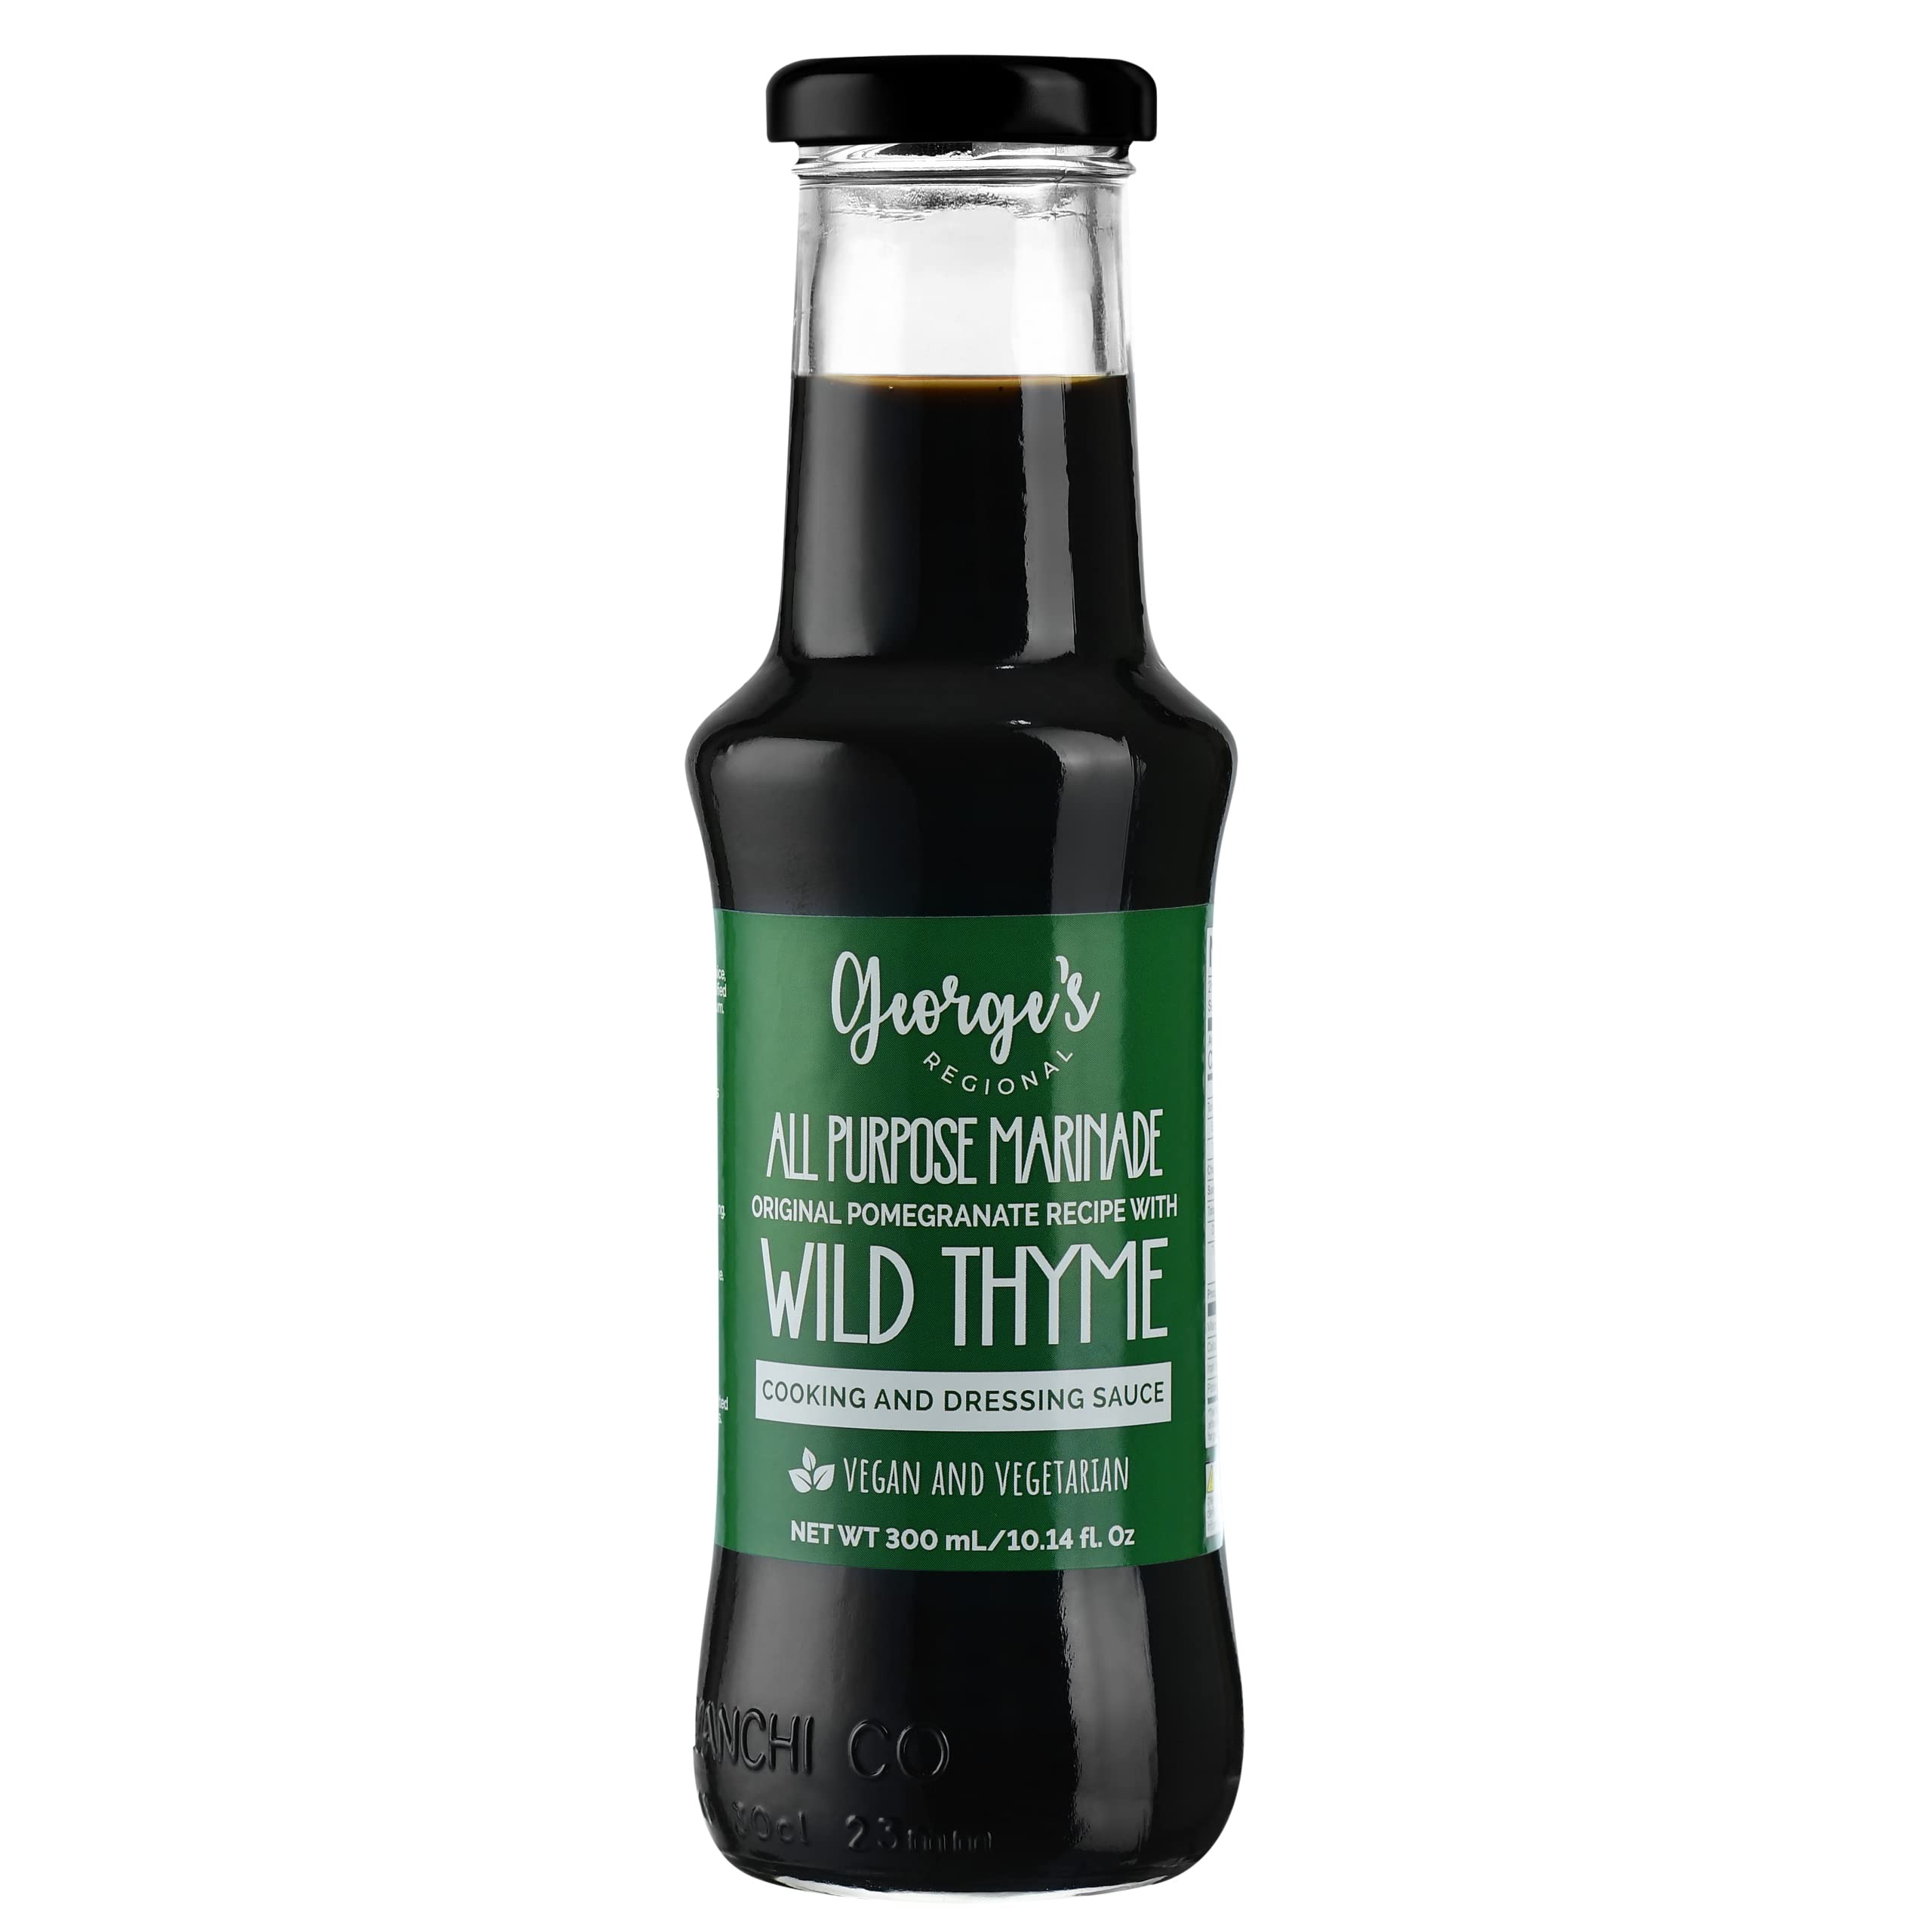
Item Name: Thyme Pomegranate Molasses Marinade and Dressing Sauce (Mediterranean BBQ/Teriyaki) - 300 mL/10.14 fl.Oz
Bullet Point 1: Sensational Flavor Fusion: Immerse your palate in a delightful symphony of sweet pomegranate and earthy thyme, as our Thyme-Infused Pomegranate Molasses brings a unique and balanced flavor profile to your culinary creations. The marriage of these two distinct elements creates a taste experience that is both sophisticated and versatile.
Bullet Point 2: Aromatic Herbaceous Notes: Elevate your dishes with the enticing fragrance of thyme, weaving its herbaceous magic into the rich tapestry of pomegranate sweetness. This infusion adds a layer of complexity that transforms ordinary recipes into extraordinary culinary delights.
Bullet Point 3: Versatile Culinary Accent: Whether used as a drizzle over fresh greens, a marinade for grilled meats, or a finishing touch on desserts, this thyme-infused molasses is a versatile companion that adds depth and character to a wide array of dishes. Let your creativity shine as you explore its many culinary possibilities.
Bullet Point 4: Gourmet Touch to Savory and Sweet: From savory main courses to sweet treats, this infusion of thyme into pomegranate molasses creates a gourmet touch that knows no bounds. Experience the magic as it effortlessly enhances the flavors of both classic and innovative recipes.
Bullet Point 5: An Inviting Culinary Adventure: Embark on a flavorful journey with our Thyme-Infused Pomegranate Molasses, where each drop promises to turn your meals into a tantalizing adventure. Let the aromatic blend of thyme and pomegranate elevate your cooking, providing a sophisticated twist that captivates the senses with every taste.
Product Description: Immerse your taste buds in the enticing fusion of our Thyme-Infused Pomegranate Molasses. This exquisite blend harmonizes the sweet and tangy essence of pomegranate with the earthy, herbaceous notes of thyme, creating a versatile culinary masterpiece. Elevate your dishes with a drizzle of this aromatic syrup, perfect for enhancing salads, marinating meats, or adding a gourmet touch to desserts. Unleash a symphony of flavors with our Thyme-Infused Pomegranate Molasses, a culinary delight that transforms every meal into a savory and aromatic experience.
Value: 10.14
Unit: Fl Oz

Price: 13.99